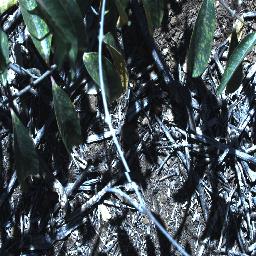
Label: rubber_vine